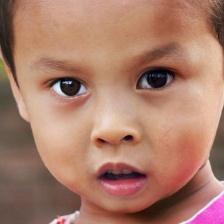
Label: faces